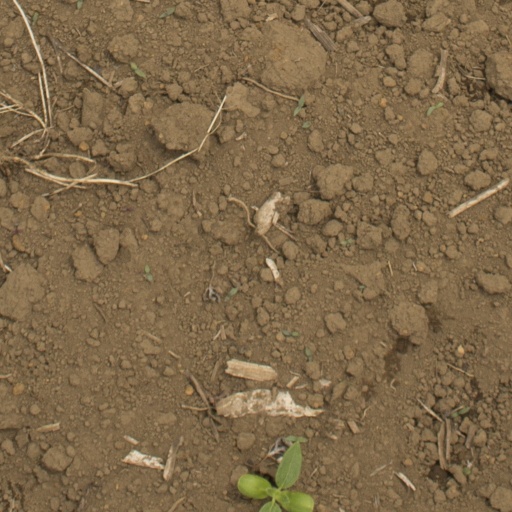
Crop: Jerusalem artichoke